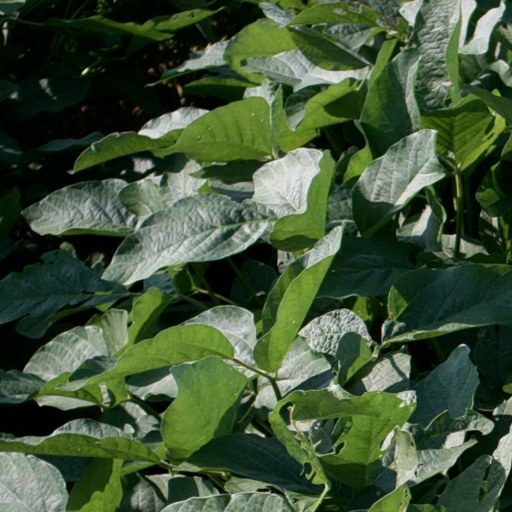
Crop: soybean